Seabed

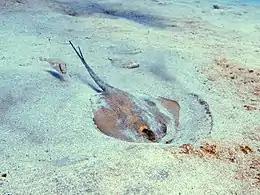
Common stingray foraging for invertebrates in seafloor sediment.

The seabed (also known as the seafloor, sea floor, ocean floor, and ocean bottom) is the bottom of the ocean. All floors of the ocean are known as seabeds.